Maragatería

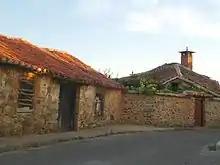
Characteristic Maragato stone houses in Valdespino de Somoza.

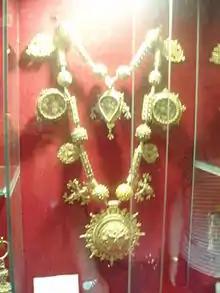
Traditional adorments of a Maragata

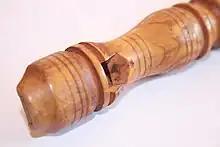
Detail of the mouthpiece of a "Chifla", traditional flute from La Maragateria

La Maragatería or País de los Maragatos ("Tierra de Maragatos" in Leonese language), is an ancient historical region or traditional comarca in the landlocked Province of León, Spain. It borders with La Cepeda comarca in the north, La Valduerna in the south, with the comarcas of El Bierzo and La Cabrera in the west and southwest, and in the east with La Vega del Tuerto and La Valduerna.